Free grace theology

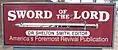
Outdoor sign of the Sword of the Lord

Similarly, there has been controversy among Independent Baptists on Free Grace views, as the chief editor of the newspaper Sword of the Lord, established by John R. Rice became Curtis Hutson after Rice's death. However, that has been highly controversial among Independent Baptists, as he held to a Free Grace view of salvation, believing that repentance is simply a synonym for belief in Christ. Some Independent Baptists believe that Curtis Hutson changed the original stances of the newspaper held by John R. Rice, while the current chief editor Shelton Smith argued that John R. Rice did not disagree with the soteriological views of Curtis Hutson. This view was shared by the widely influential Independent Baptist author Jack Hyles, who in his widely influential book "Let's Go Soulwinning", advocated for the change of mind view of repentance.